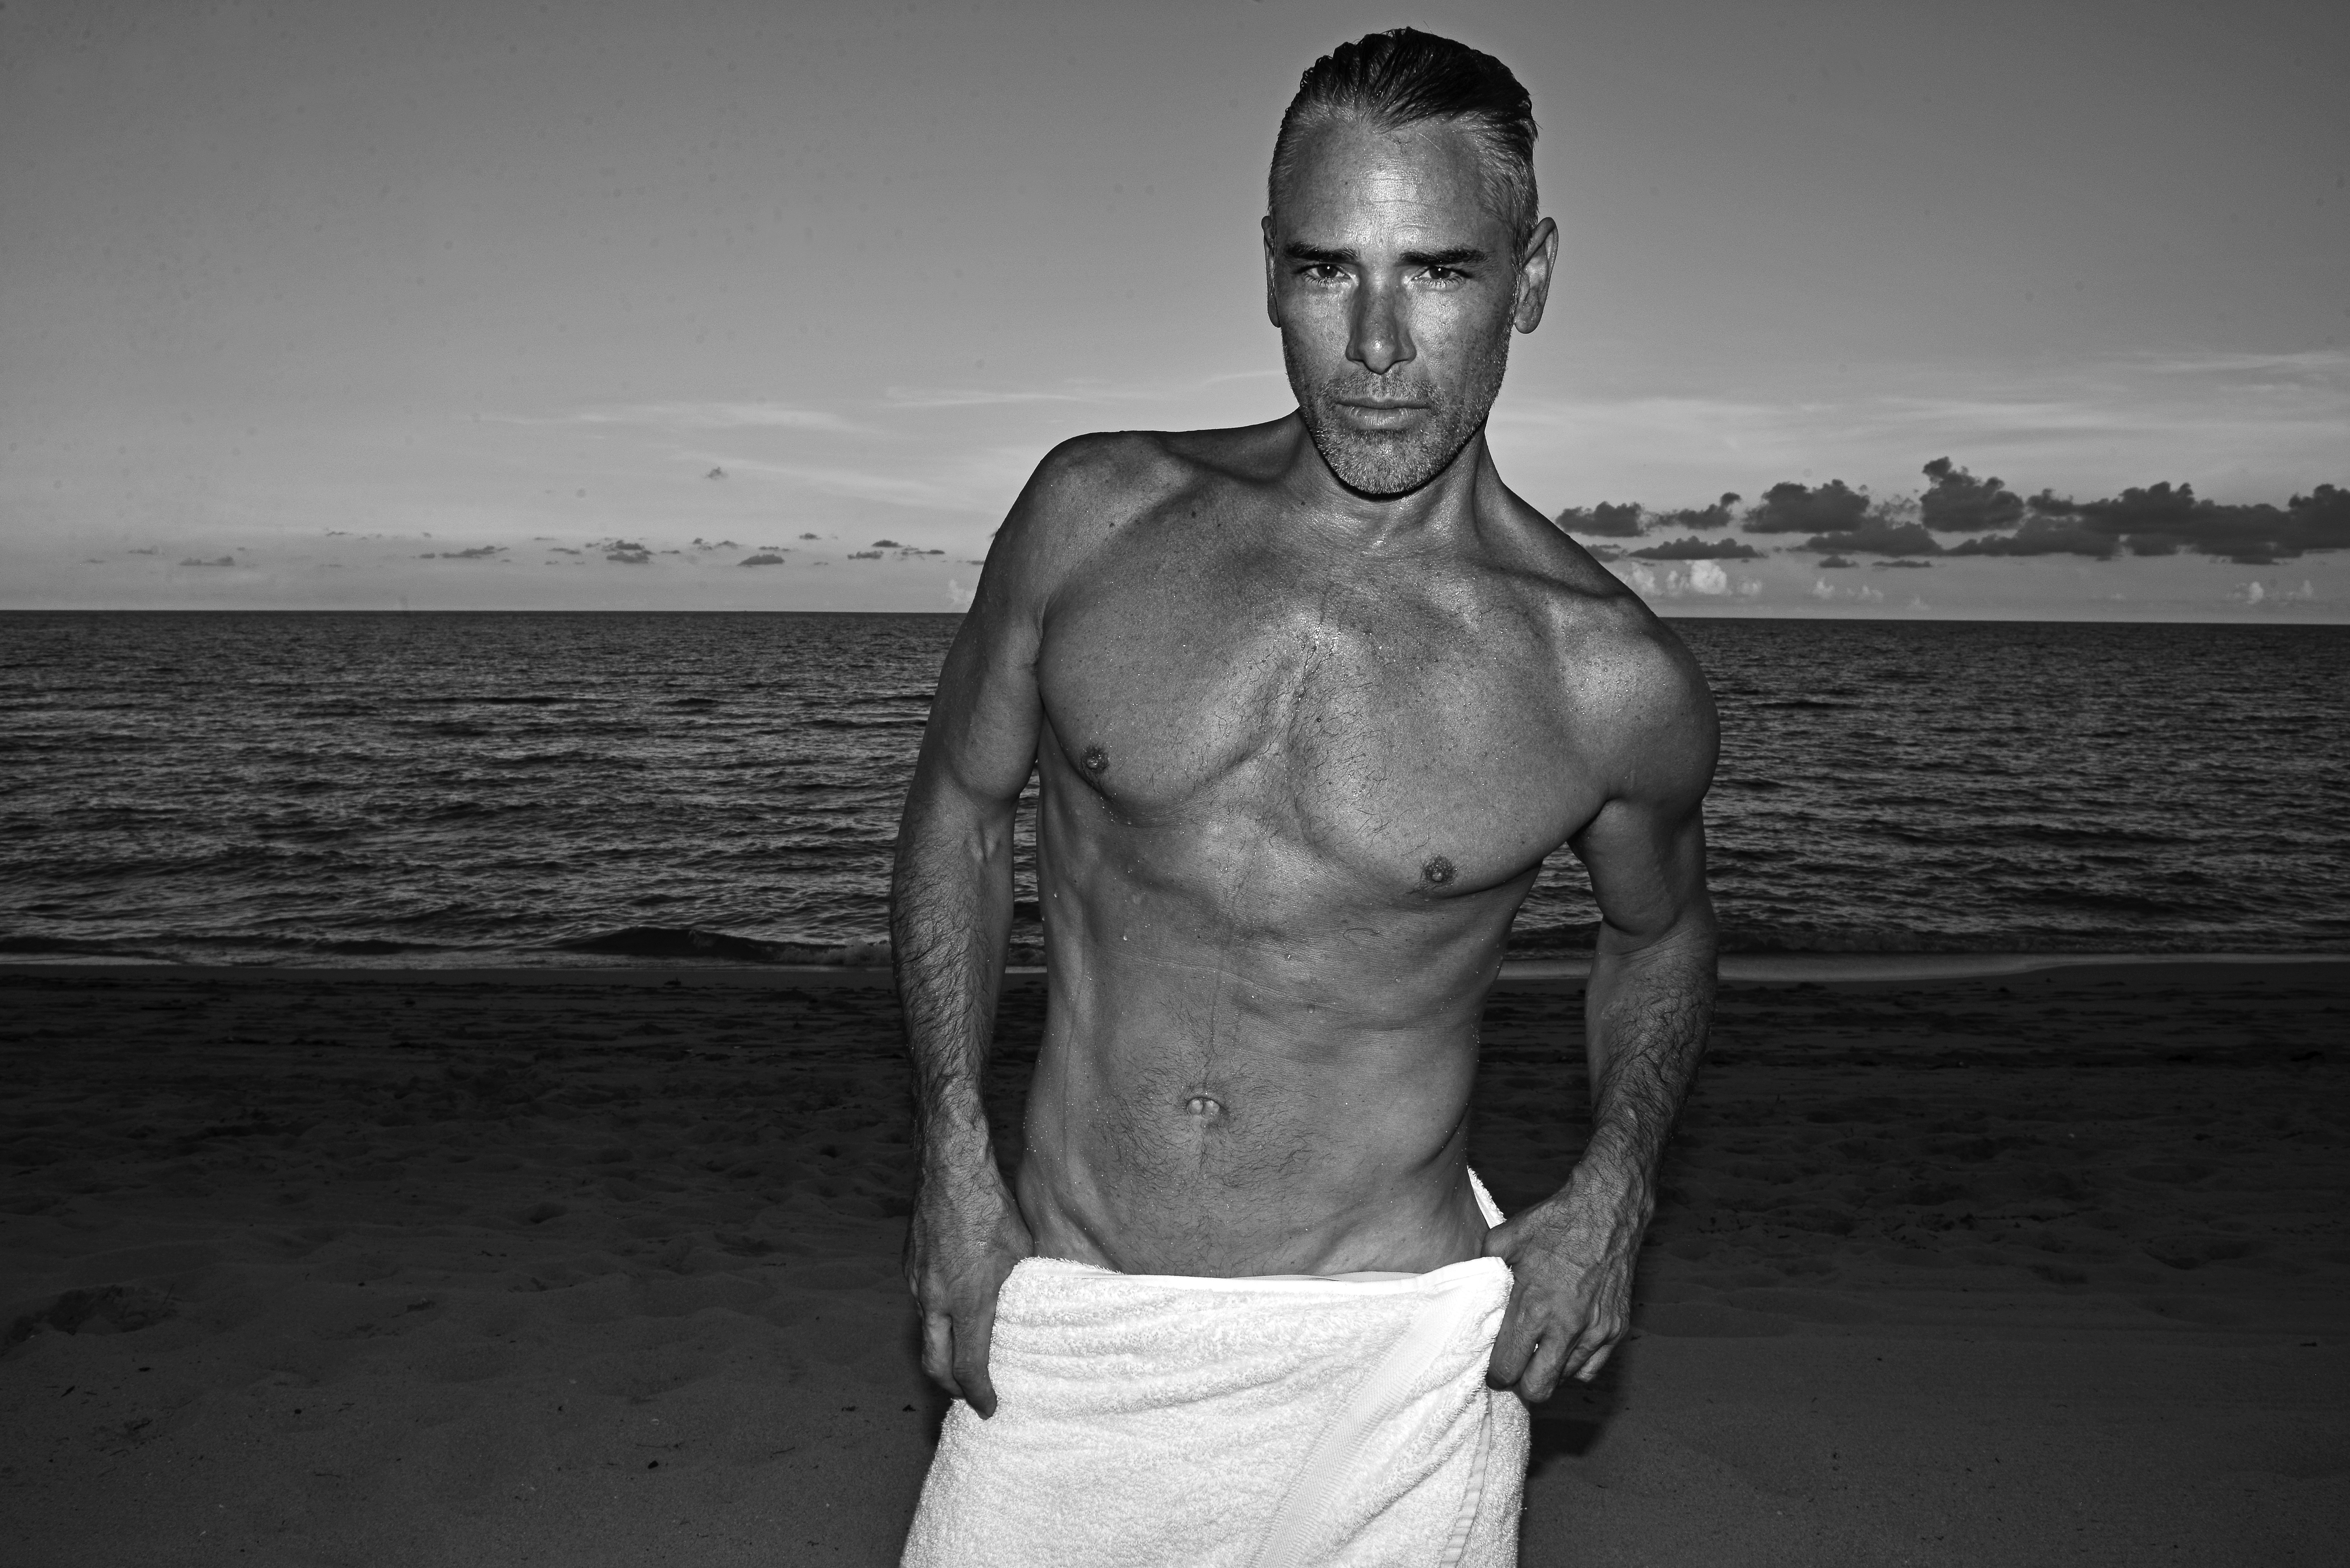
man, sea, person, black and white, white, photography, looking, male, guy, portrait, model, sitting, fashion, black, monochrome, arm, fitness, muscular, muscle, caucasian, back, photograph, beauty, expression, image, good, body, handsome, attractive, adult, confident, trendy, abs, male models, masculine, monochrome photography, macho, male model, barechestedness, human positions, art model, physical fitness